Deepwater Horizon oil spill

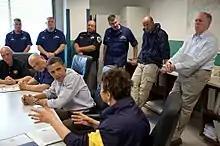
President Barack Obama meets with National Incident Commander, Admiral Thad Allen, and EPA Administrator Lisa Jackson to discuss response to the spill.

The Organization for International Investment, a Washington D.C.-based advocate for overseas investment in the United States, warned that the heated rhetoric was potentially damaging the reputation of British companies with operations in the United States and could spark a wave of U.S. protectionism that would restrict British firms from government contracts, political donations and lobbying.